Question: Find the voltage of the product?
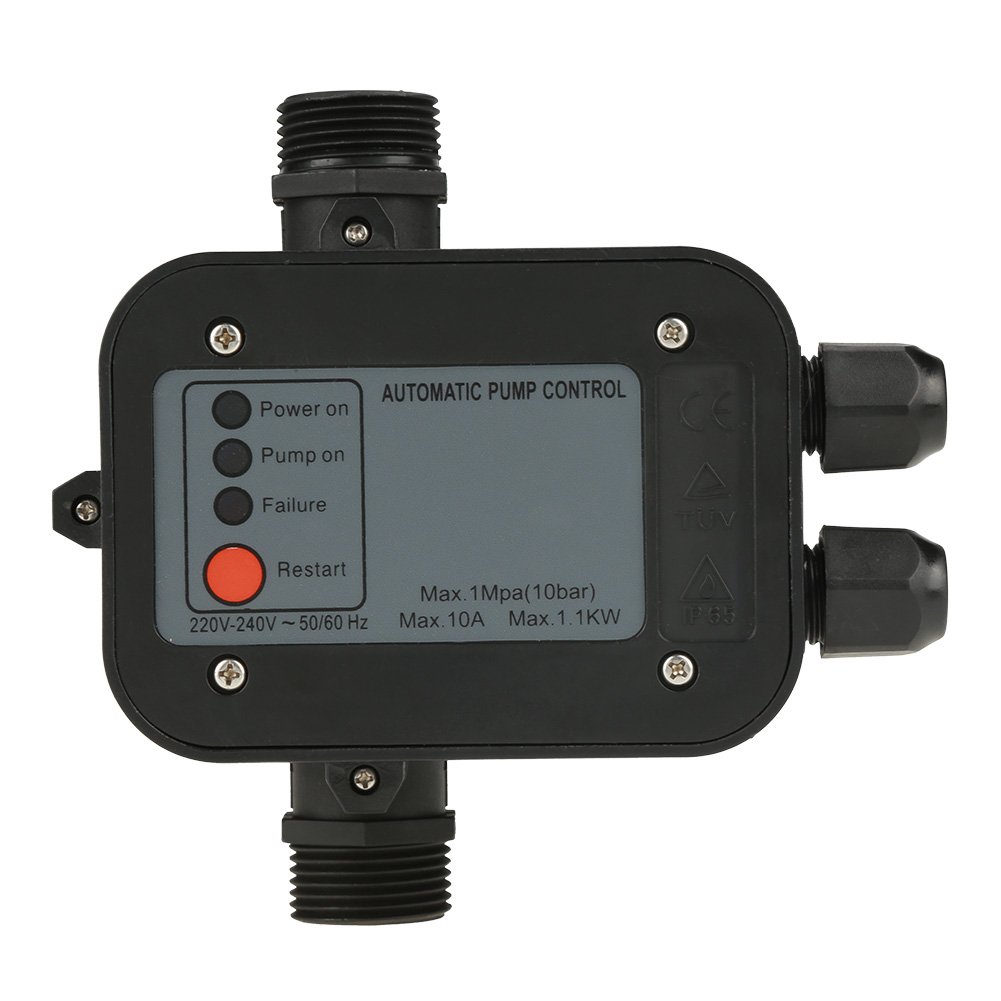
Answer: [220.0, 240.0] volt